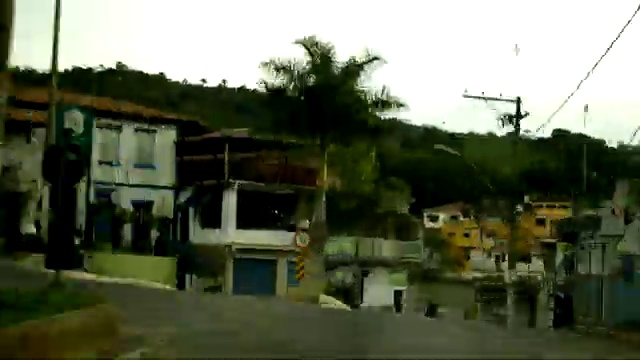
Fire: no
Smoke: no